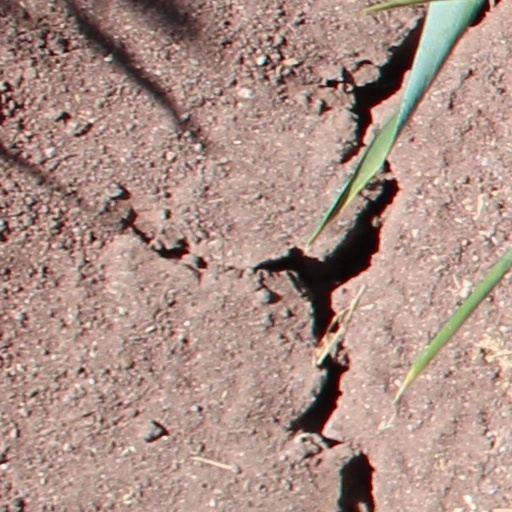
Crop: wheat